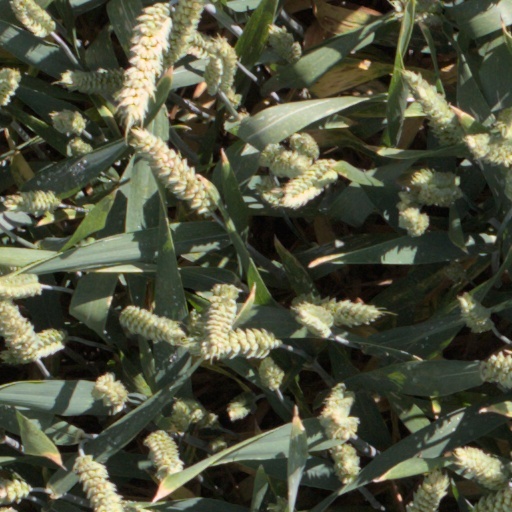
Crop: wheat